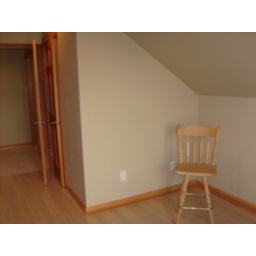
view from window in play room back toward door